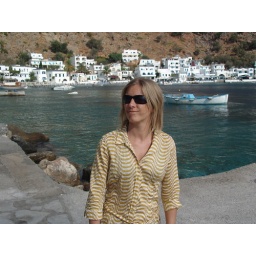
Loutro - a small village on the south coast of Crete, only accessable by boat